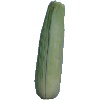
Label: Corn Husk 1